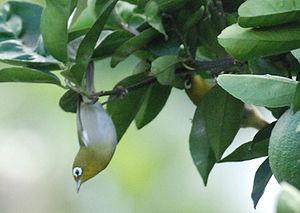
Zosterops xanthochroa
Le Zostérops à dos vert est une espèce de passereaux appartenant à la famille des Zosteropidae. C'est une espèce monotypique.